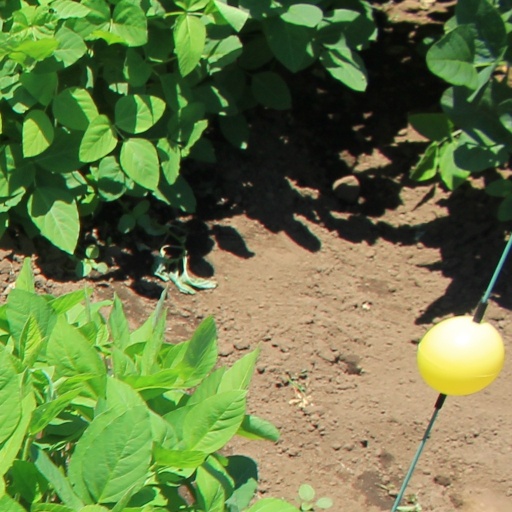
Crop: soybean